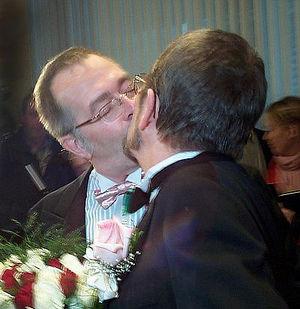
Un gay est un homme homosexuel, c'est-à-dire qui a une attirance amoureuse ou sexuelle exclusivement pour des hommes, du point de vue du sexe ou du genre.
Cet article traite des événements qui se sont produits durant l'année 2004 au Québec.